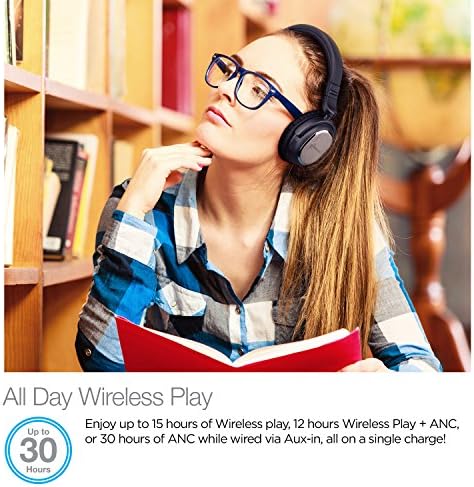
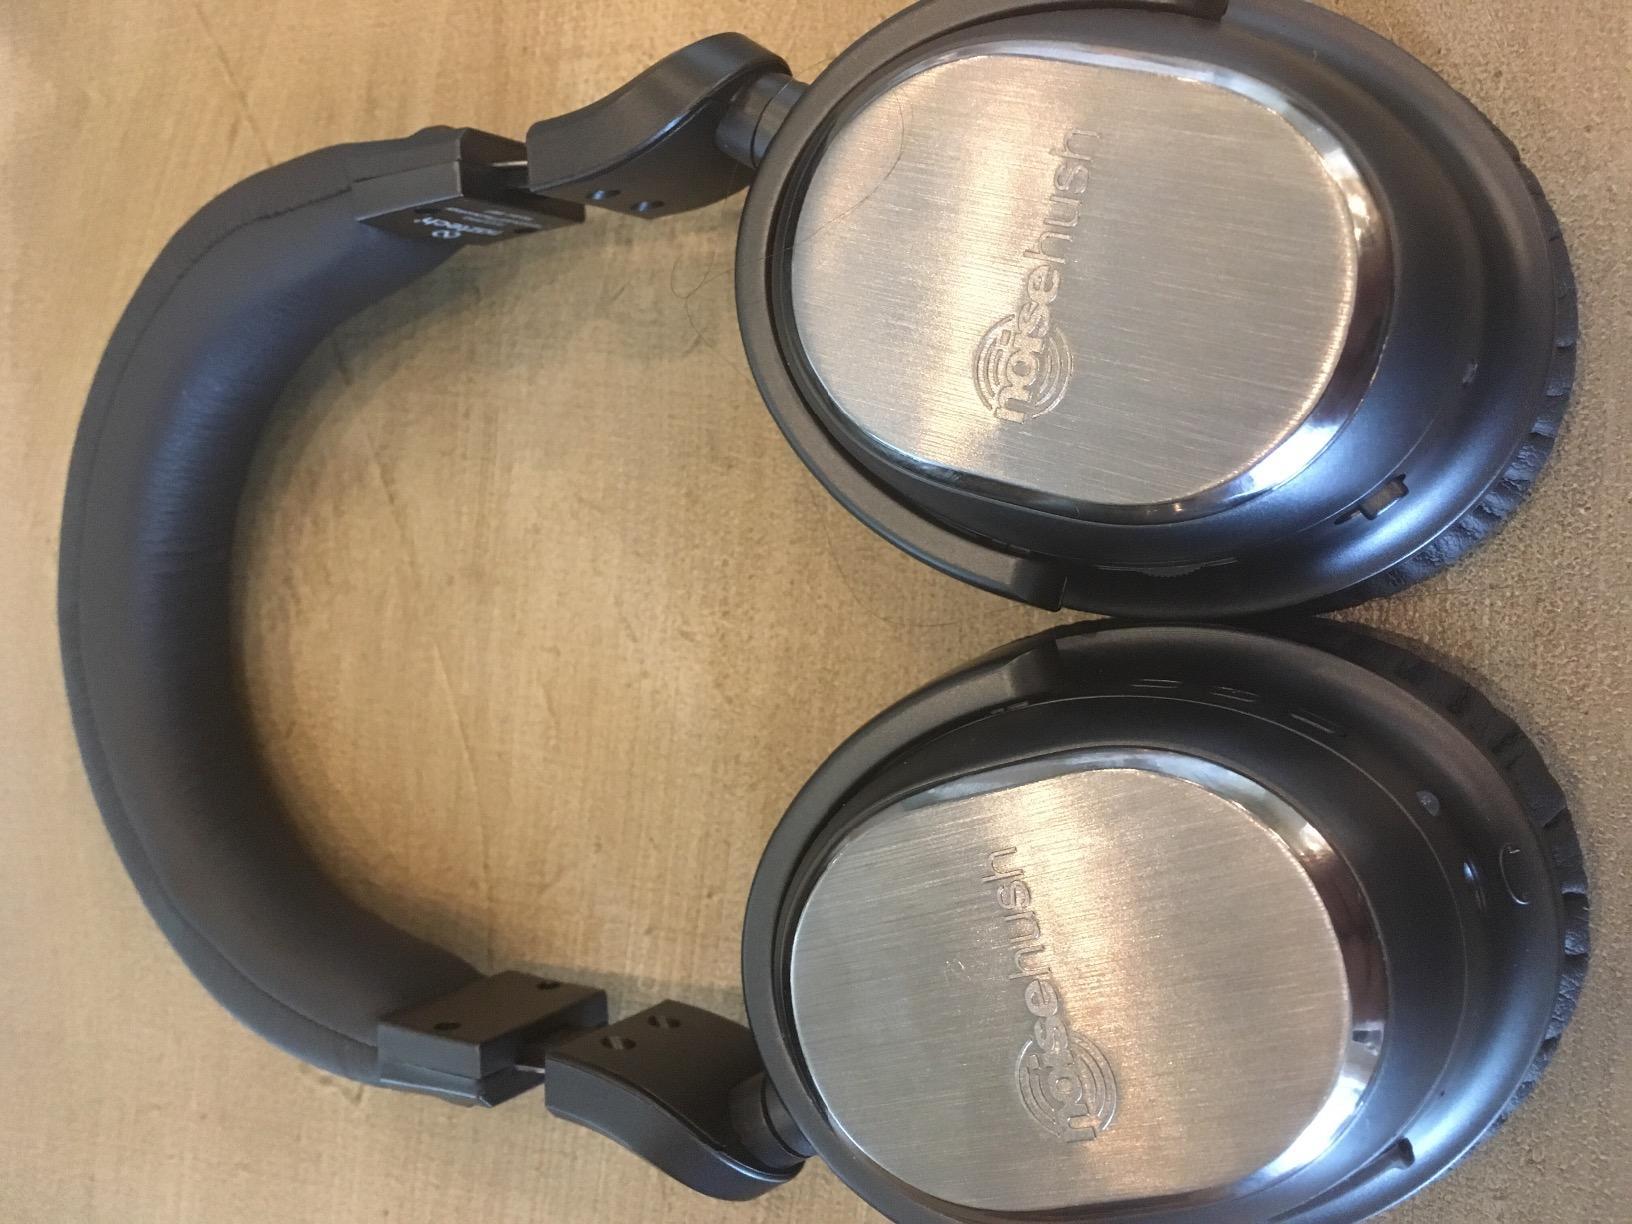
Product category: headphones
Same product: yes